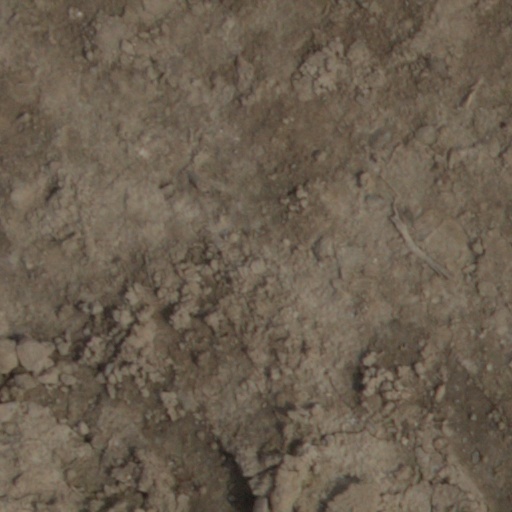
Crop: wheat